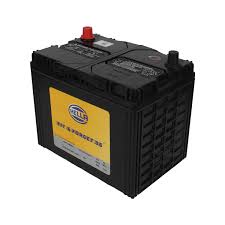
Waste category: battery